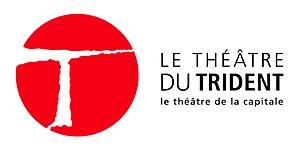
Le Théâtre du Trident est un théâtre fondé en 1971 à Québec. La compagnie performe majoritairement sur la scène Octave-Crémazie du Grand Théâtre de Québec et est l’une des institutions culturelles les plus importantes du Québec, chef de file du théâtre québécois. Depuis son inauguration, le Théâtre du Trident a présenté plus de 200 spectacles et reçu plusieurs prix et distinctions, notamment le Prix de la Ville de Québec en 2003 pour le dynamisme et l’innovation dont il fait preuve en tant qu’entreprise culturelle. Le Trident jette un regard novateur sur les chefs-d’œuvre de la dramaturgie universelle tout en accordant une place de choix à la création d’œuvres contemporaines québécoises, canadiennes et étrangères. La compagnie se veut une tribune pour les auteurs et les artistes d’ici et d’ailleurs. Le Trident est un théâtre de type institutionnel, il reçoit donc du financement du Ministère de la Culture et des Communications et qui est membre de l’association Théâtres associés inc.